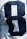
Number: 8